Mureils

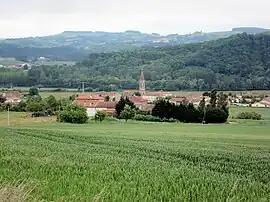
A general view of Mureils

Mureils is a former commune in the Drôme department in southeastern France. On 1 January 2022, it was merged into the new commune of Saint-Jean-de-Galaure.